Northeastern German Football Association

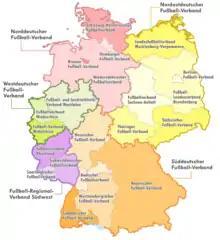
DFB, its five regional and 21 state associations

The "NOFV" was formed on 20 November 1990 in Leipzig to take the place of the Deutscher Fußball-Verband der DDR, the "DFV" which was dissolved immediately before the formation of the new association at the same location. The "DFV" had been the football association of East Germany which itself had ceased to exist after the German reunification on 3 October 1990.